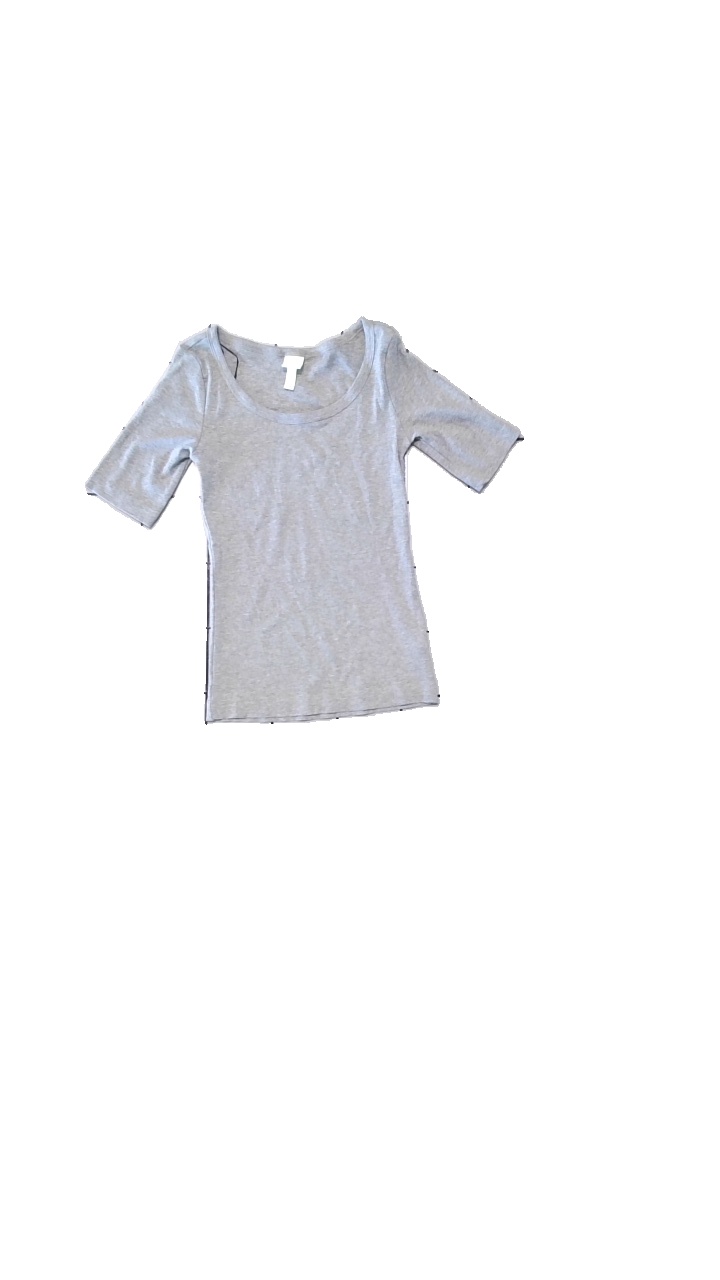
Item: T-shirt (Ladies)
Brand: H&m
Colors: Grey
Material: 85% Cotton, 10% Viscose, 5% Elastane
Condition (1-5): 3
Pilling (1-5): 3
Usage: Reuse
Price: <50